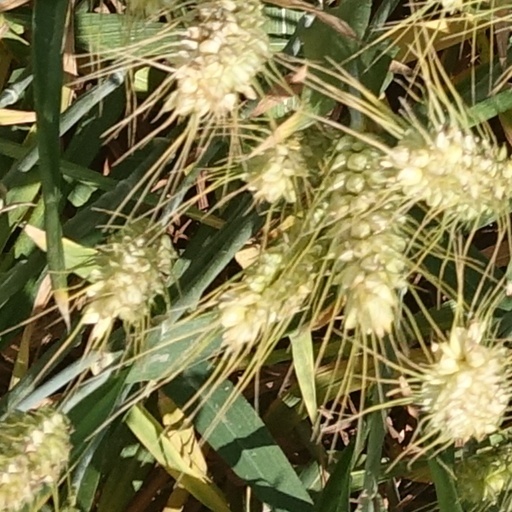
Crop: wheat